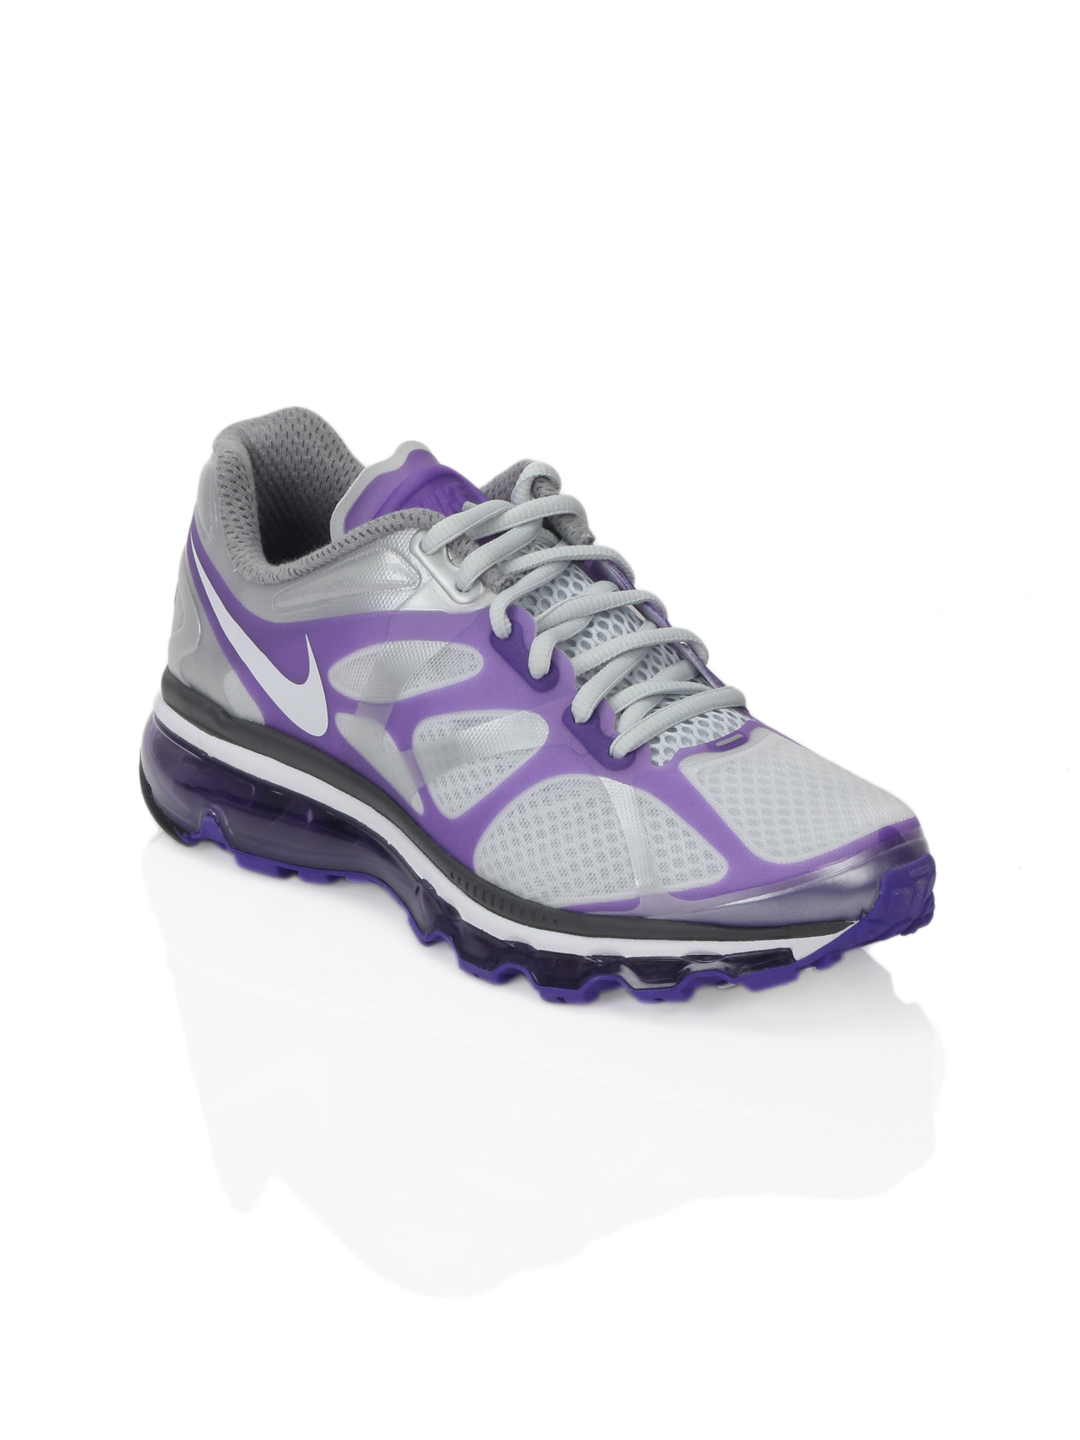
Nike Women Air Max Grey & Purple Sports Shoes
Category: Footwear / Shoes / Sports Shoes
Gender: Women
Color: Grey
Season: Summer 2012
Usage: Sports